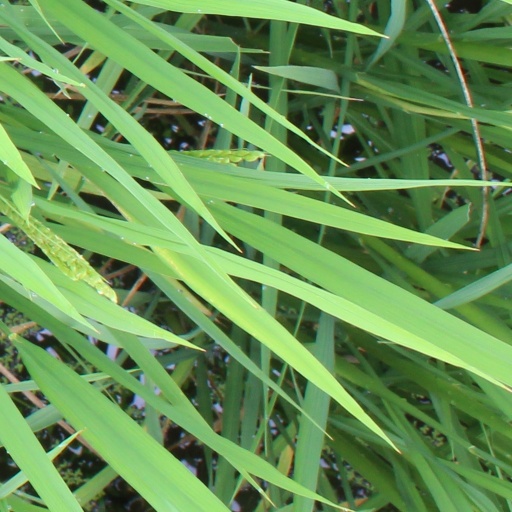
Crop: rice